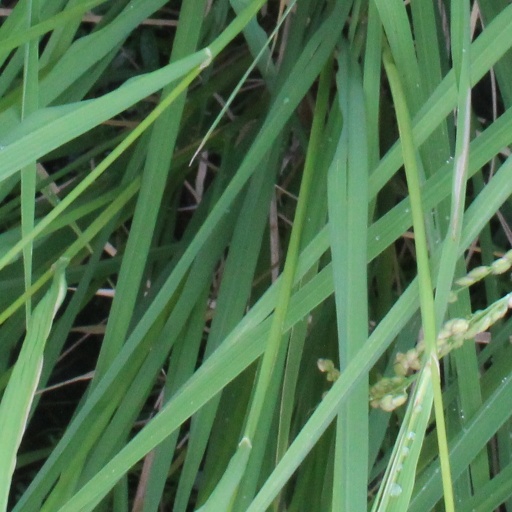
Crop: rice